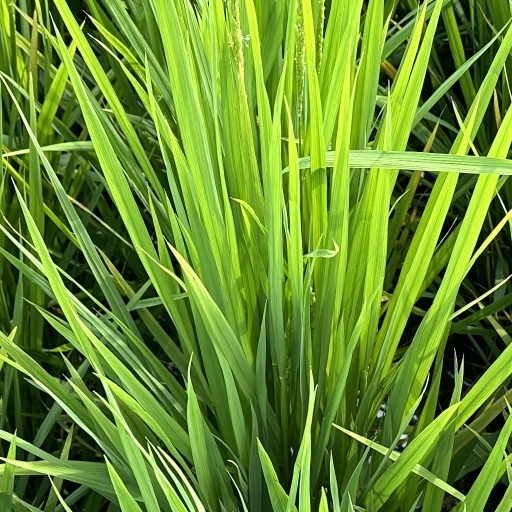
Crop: rice